Smog

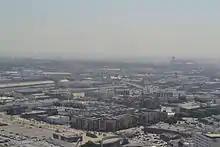
View of smog south from Los Angeles City Hall, September 2011

The cities of Glasgow and Edinburgh, in Scotland, suffered smoke-laden fogs in 1909. Des Voeux, commonly credited with creating the "smog" moniker, presented a paper in 1911 to the Manchester Conference of the Smoke Abatement League of Great Britain about the fogs and resulting deaths.